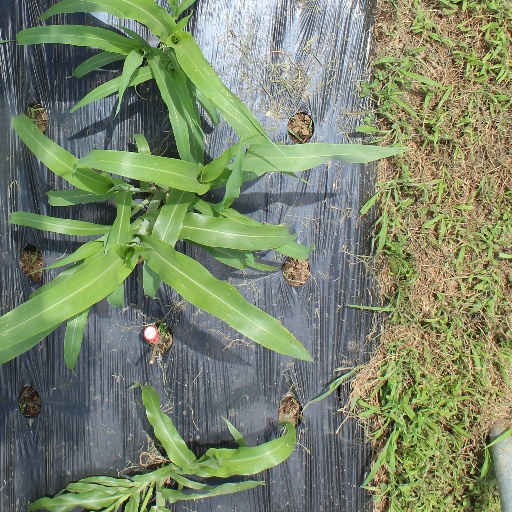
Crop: sorghum